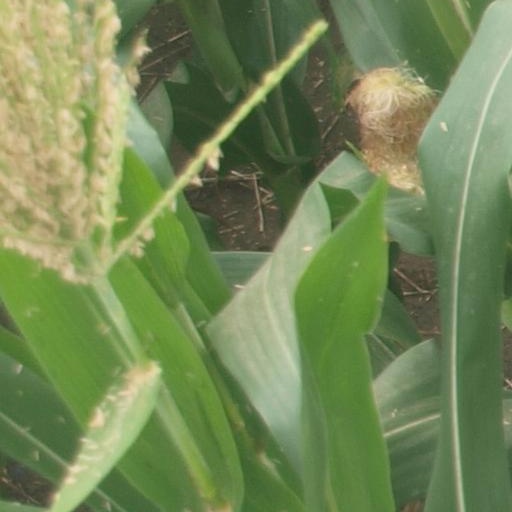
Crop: maize; corn